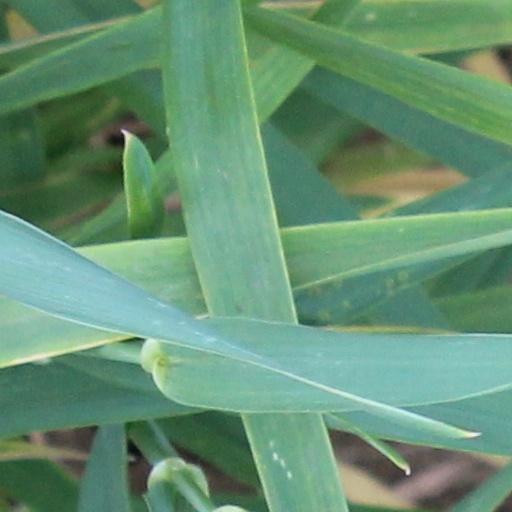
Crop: wheat